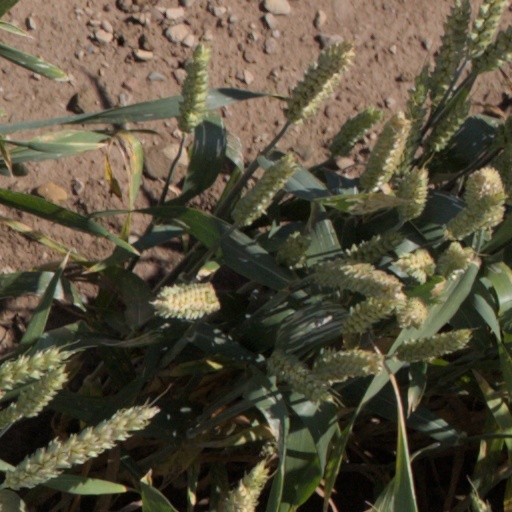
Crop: wheat